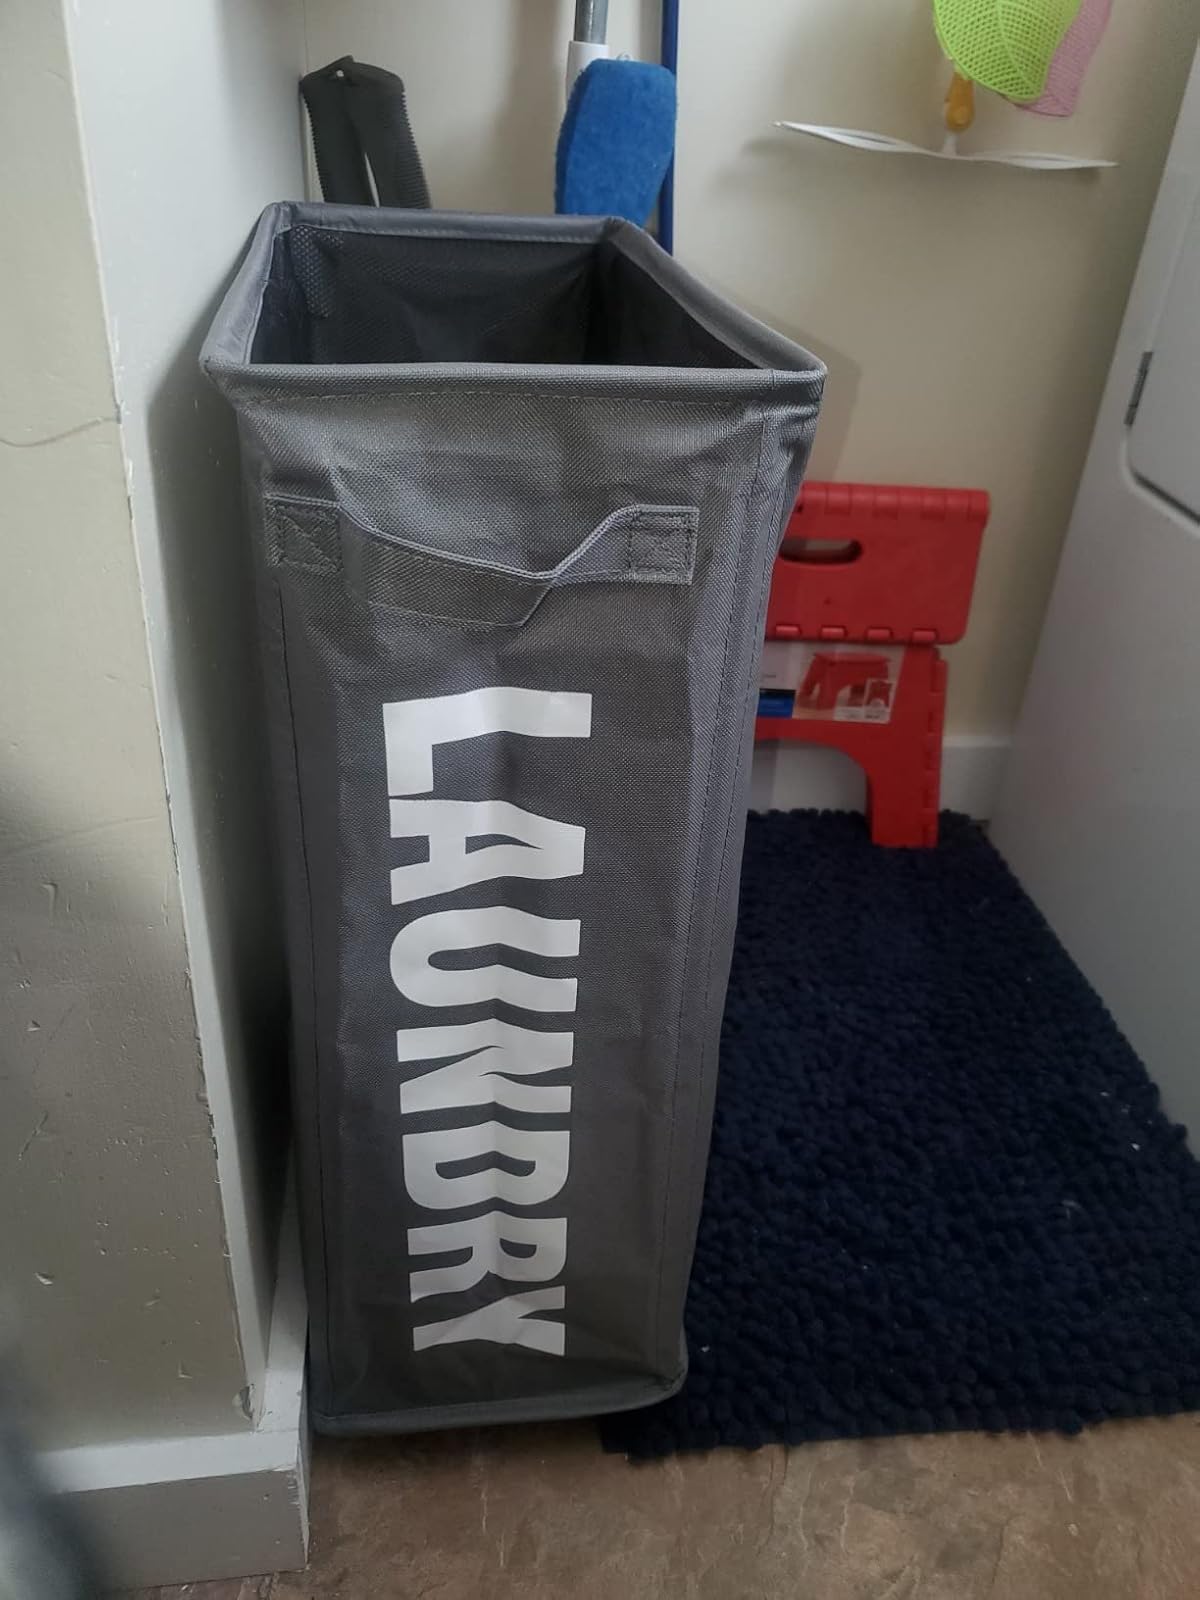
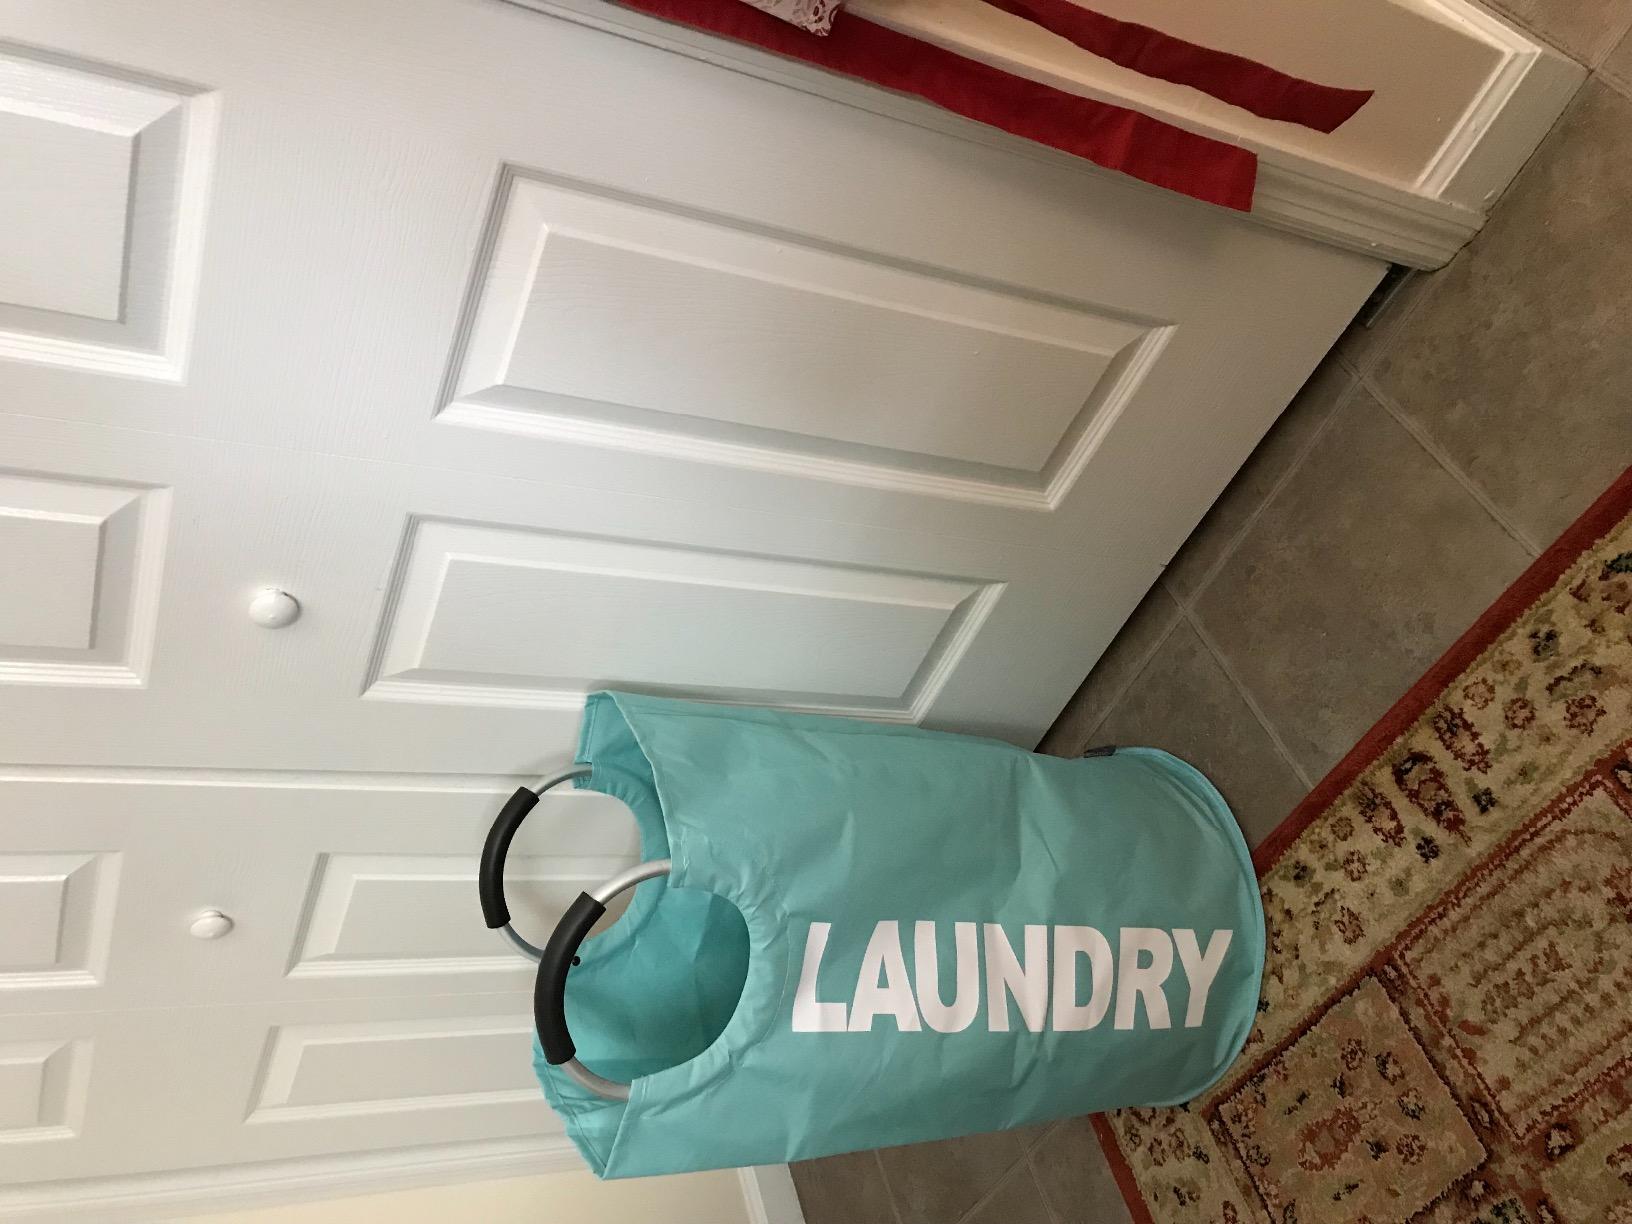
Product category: items_hamper
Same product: no